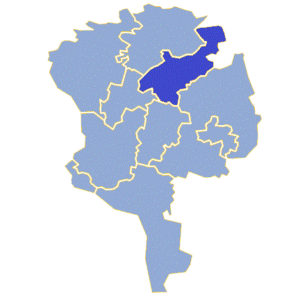
La gmina de Jasień est une gmina urbaine-rurale ou mixte de la powiat de Żary, dans la Voïvodie de Lubusz, dans l'ouest de la Pologne.